Amtrak California

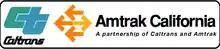
The former logo of Amtrak California, still seen on some equipment

The National Railroad Passenger Corporation (Amtrak) assumed operation of almost all intercity passenger rail in the United States in 1971. Service in California, as in most of the United States, was basic and infrequent. In 1976 California began providing financial assistance to Amtrak. Around 1990, the Caltrans Division of Rail was formed to oversee state-financed rail operations and the brand Amtrak California started appearing on state-supported routes. Prior to that, rail management and oversight at Caltrans was part of the Division of Mass Transportation. The two divisions have since been merged into the Division of Rail and Mass Transportation.